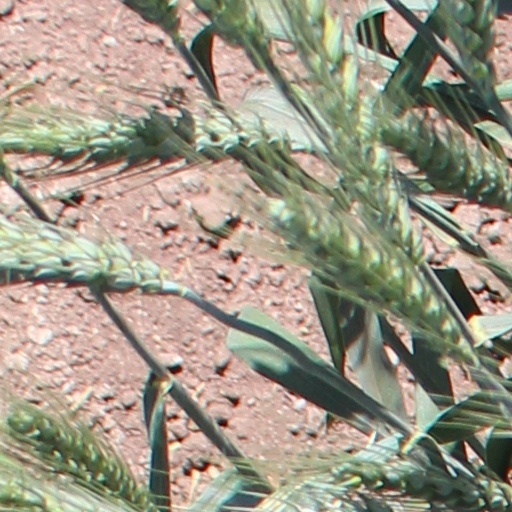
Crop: wheat